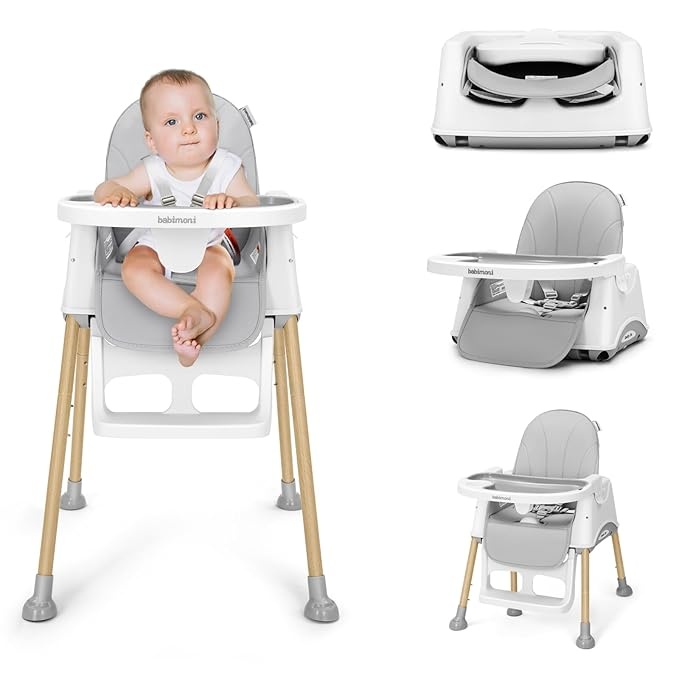
3 in 1 High Chairs for Babies and Toddlers, Convertible High Chair, High Chair with Foot Rest and Double Tray, Easy to Clean, Compact and Versatile, Perfect for Growing Kids, Gray
About This Multifunctional Baby Highchairs: This convertible high chair offers 3 convertible modes, easily transforming into a high chair, low chair, or booster seat, making it ideal for feeding and breastfeeding. Double Tray Design: This baby high chair comes with a 3-position adjustable tray for different developmental stages. The removable double tray has an upper layer for eating and a lower layer for playing, perfect for your baby. Multiple Safety Protections: Sturdy steel tubes and a golden triangle design prevent tipping. The adjustable 5 point harness high chair ensures your baby’s safety, making this highchair a top choice for parents. Easy Installation and Storage: Simple to assemble and disassemble, this compact high chair saves space and is convenient for both home use and travel. Easy to Clean High Chair: Includes a removable, dishwasher-safe tray. The seat cushion wipes clean with a damp cloth, making it a great choice for busy families. Overview Brand : babimoni Color : Gray Material : Faux Leather, Metal, Plastic Product Dimensions : 32.7"D x 23.6"W x 20.9"H Item Weight : 8.9 Pounds
Brand: babimoni
Category: Furniture > Baby & Toddler Furniture > High Chairs & Booster Seats > Convertible High Chairs